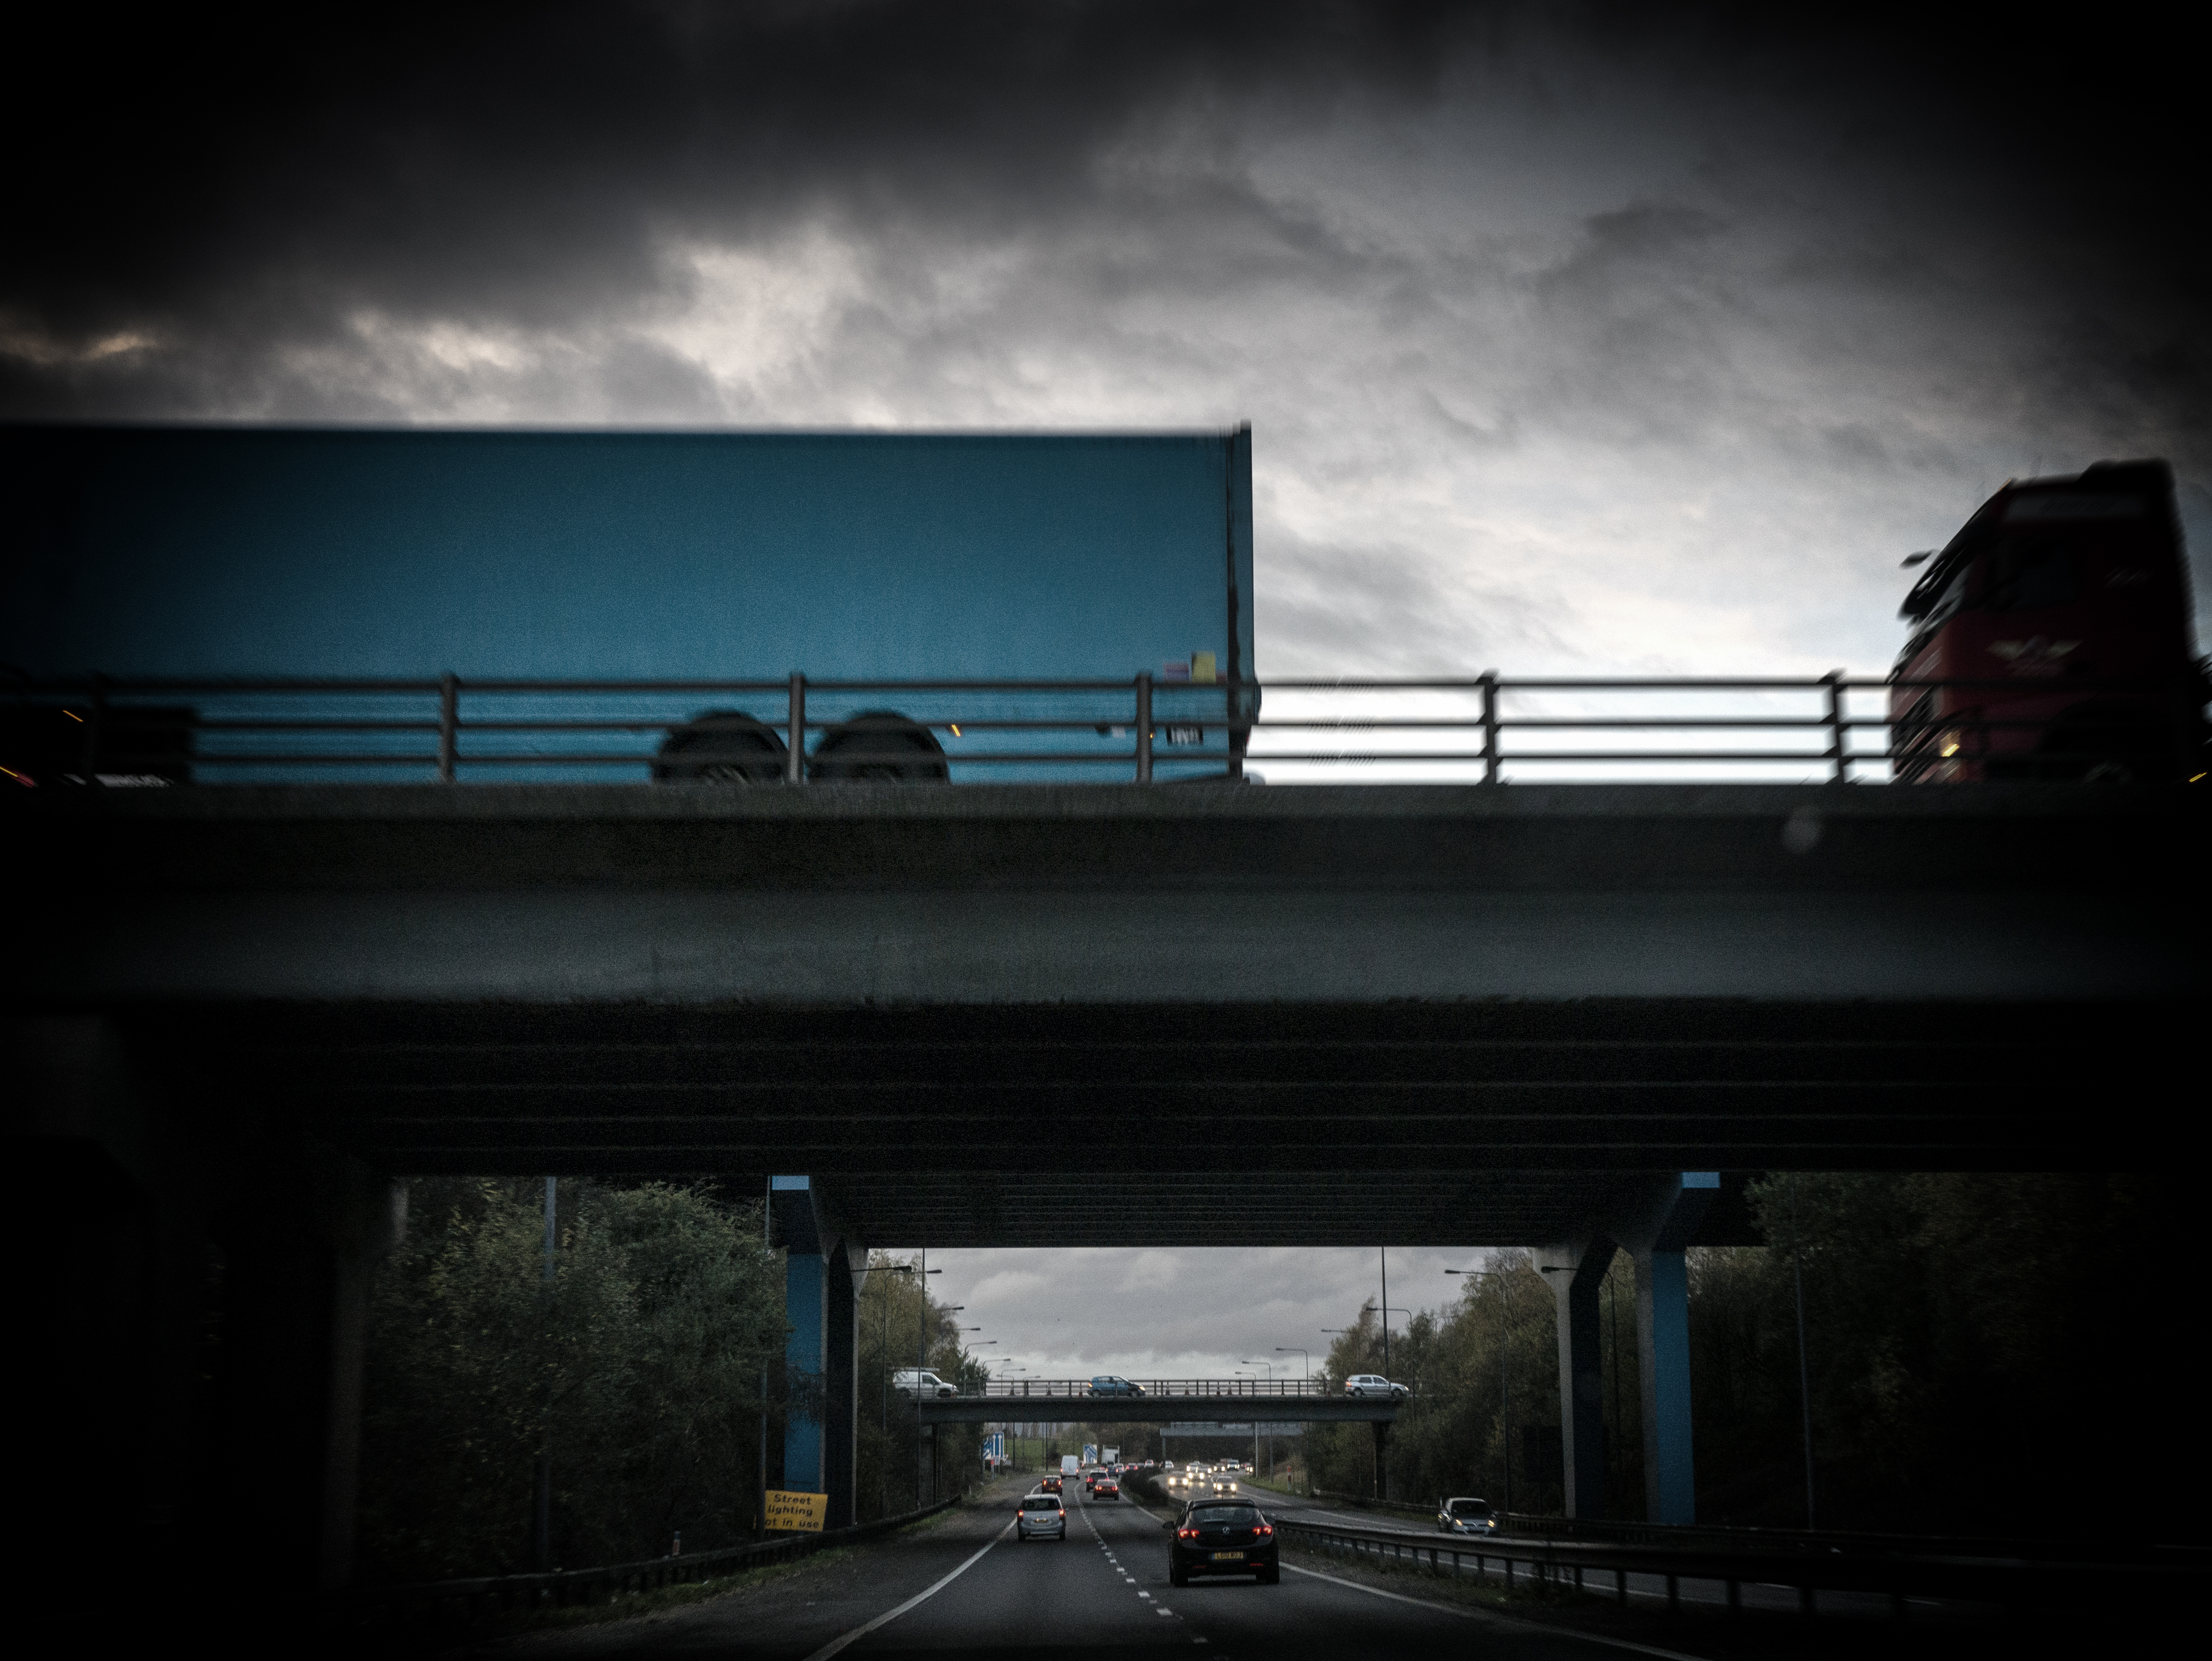
light, traffic, night, darkness, blue, lighting, england, northwest, rossendale, 365project, lorry, 010, m66, mway, screenshot, display device